Economy of Spokane, Washington

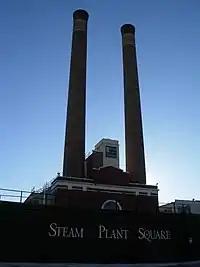
Avista acquired and operated the Central Steam Plant until 1986.

As the metropolitan center of the Inland Northwest as well as southern British Columbia and Alberta, the city serves as a commercial, manufacturing, transportation, medical, shopping, and entertainment hub. The city is also the hub for the service industries, and the wholesale and retail trade center of the Inland Northwest region. Retailers in the city, such as destination big box or specialty stores such as an Apple store, bring in visitors from the smaller communities in eastern Washington and Idaho that don't have these stores because the customer base would be too small to support them. Malls such as the River Park Square Mall and NorthTown Mall, and Spokane Valley Mall make it possible to shop more efficiently, visiting many stores in a short amount of time.